UNC School of Social Work

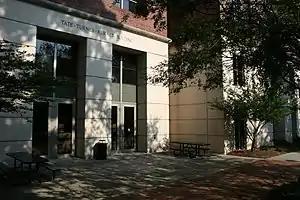

The University of North Carolina School of Social Work is the graduate school for social work of University of North Carolina, Chapel Hill.